Nathaniel Wheeler

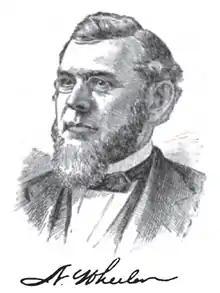
Nathaniel Wheeler

Nathaniel Wheeler (b. Watertown, Litchfield county., Connecticut, September 7, 1820; d. Bridgeport, December 31. 1893) was an American manufacturer and legislator. He became a Senator in Connecticut under the Democrats.